Edward Anthony (writer)

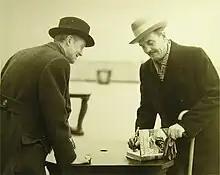
Frank Buck (right) and Edward Anthony stand with a copy of "Wild Cargo" c. 1932.

"Frank Buck was a first-class actor and his pantomimic footnotes to some of his verbal explanations were most effective. One night during a session on the book our room in the hotel got stuffy—we both had been smoking for hours—so we opened the door wide and put a chair against it to start the air circulating. We were working on a chapter about a leopard—it eventually wound up in the Lincoln Park Zoo in Chicago—which had inconsiderately damaged its cage and wriggled free on one of the cargo decks of the S.S. Granite State en route from Calcutta to San Francisco and was roaming the ship while nearly everyone fled for cover. Buck, to illustrate one of the animal's maneuvers, had slipped to the floor and was moving about on his hands and knees preparatory to springing at an unwary seaman, giving off guttural growls as he prepared to deplete the freighter's population. As he was about to leap at his victim he heard a sound in the hall and looking up he saw that he was playing to a gallery!—a bellboy and several patrons. He saw the humor of the situation, gave vent to a hearty "soure cabatcha"! [a Hindustani epithet], and prepared to resume operations. 'Are we disturbing you?' asked the bellboy. 'Yes,' said Buck, and our gallery vanished."